No Time for Nuts

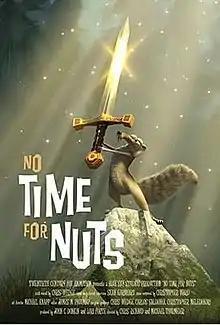
Promotional poster

No Time for Nuts is a 2006 American animated short film from Blue Sky Studios, starring Scrat from "Ice Age". Directed by Chris Renaud and Mike Thurmeier, it was debuted on November 21, 2006, on the DVD and Blu-ray release of "". It follows Scrat on a pursuit after his acorn, which accidentally sends forward in time by a frozen time machine. "No Time for Nuts" was nominated for the 2007 Academy Award for Best Animated Short Film, and also won an Annie Award.